Venus figurine

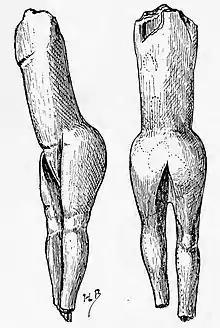
"Vénus impudique", 1907 drawing

Upper Palaeolithic female figurines are collectively described as "Venus figurines" in reference to the Roman goddess of beauty Venus. The name was first used in the mid-nineteenth century by the Marquis de Vibraye, who discovered an ivory figurine and named it "La Vénus impudique" or "Venus Impudica" ("immodest Venus"). The Marquis then contrasted the ivory figurine to the Aphrodite Of Knidos, a Greco-Roman sculpture depicting Venus covering her naked body with both her hands. In the early 20th century, the general belief among scholars was that the figurines represent an ancient ideal of beauty. Since their discovery, considerable diversity in opinion amongst archaeologists and in palaeoanthropological literature has arisen as to the function and significance of the figures. Most scholars that have differing opinions on the purpose of the figurines, such as anthropologist Randall White, also disapprove of the "Venus" name as a result.